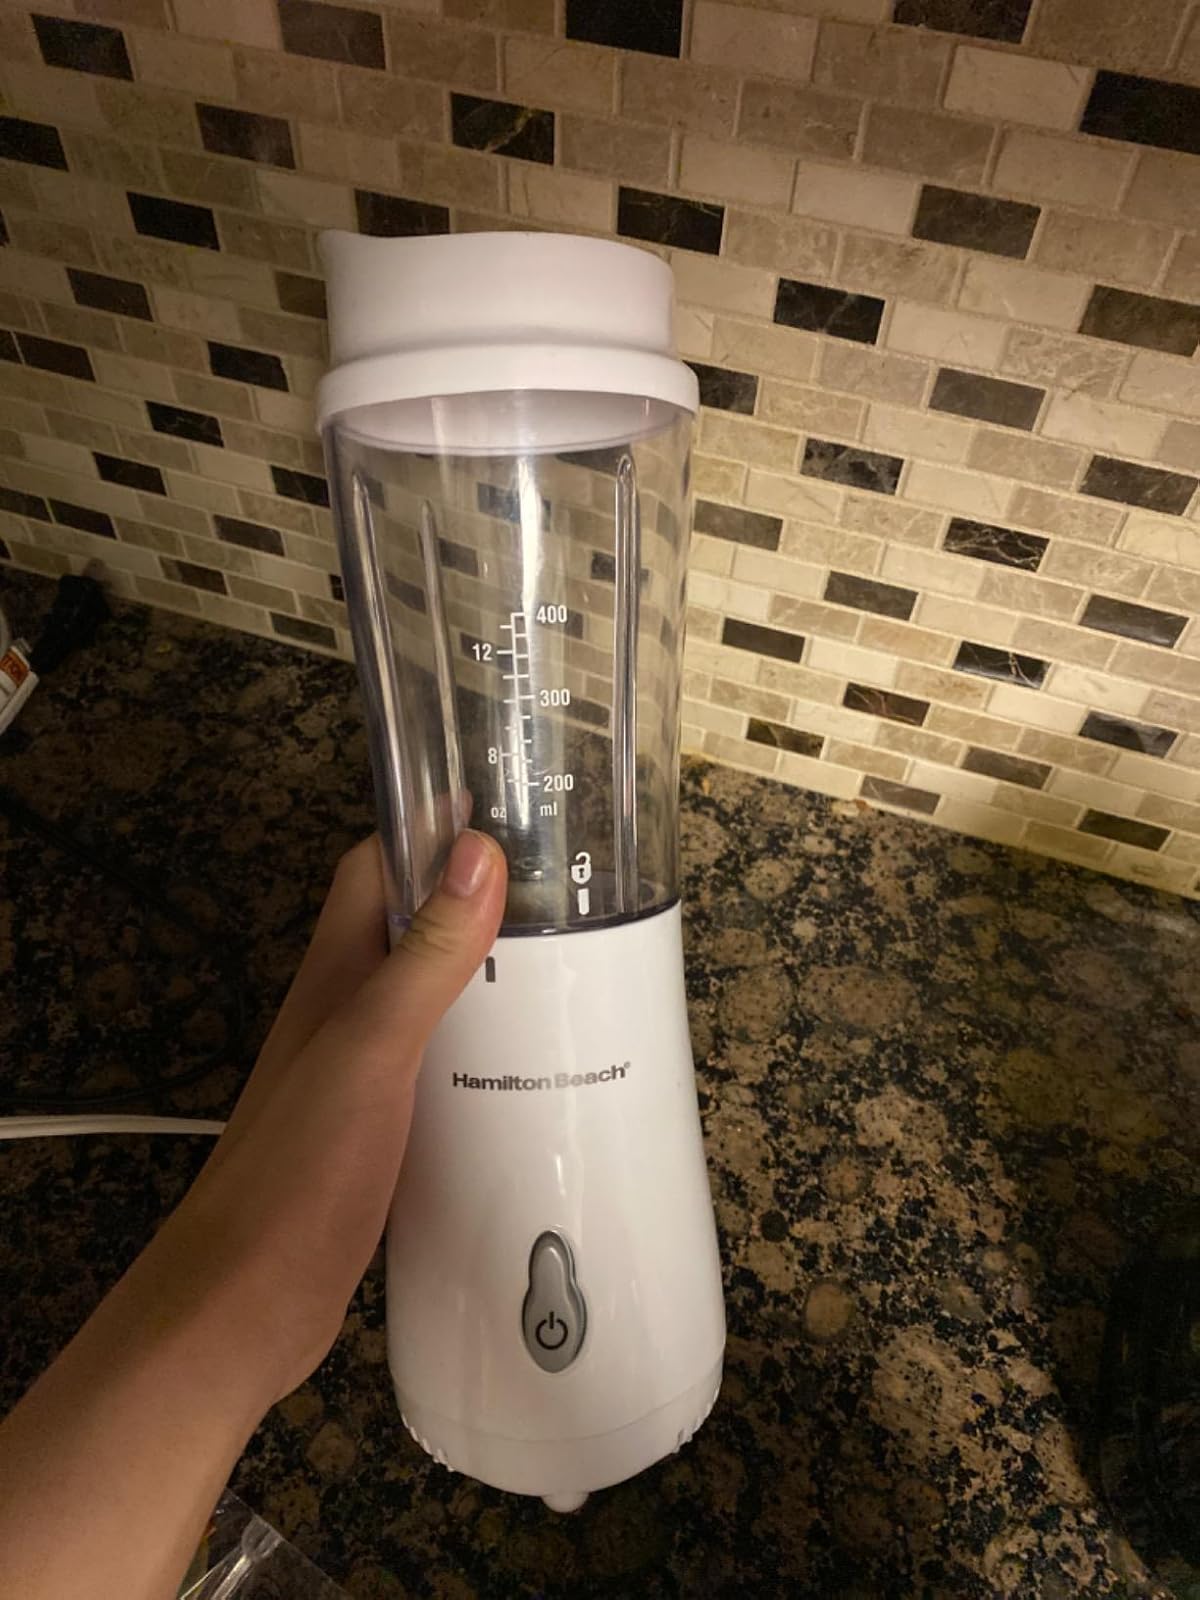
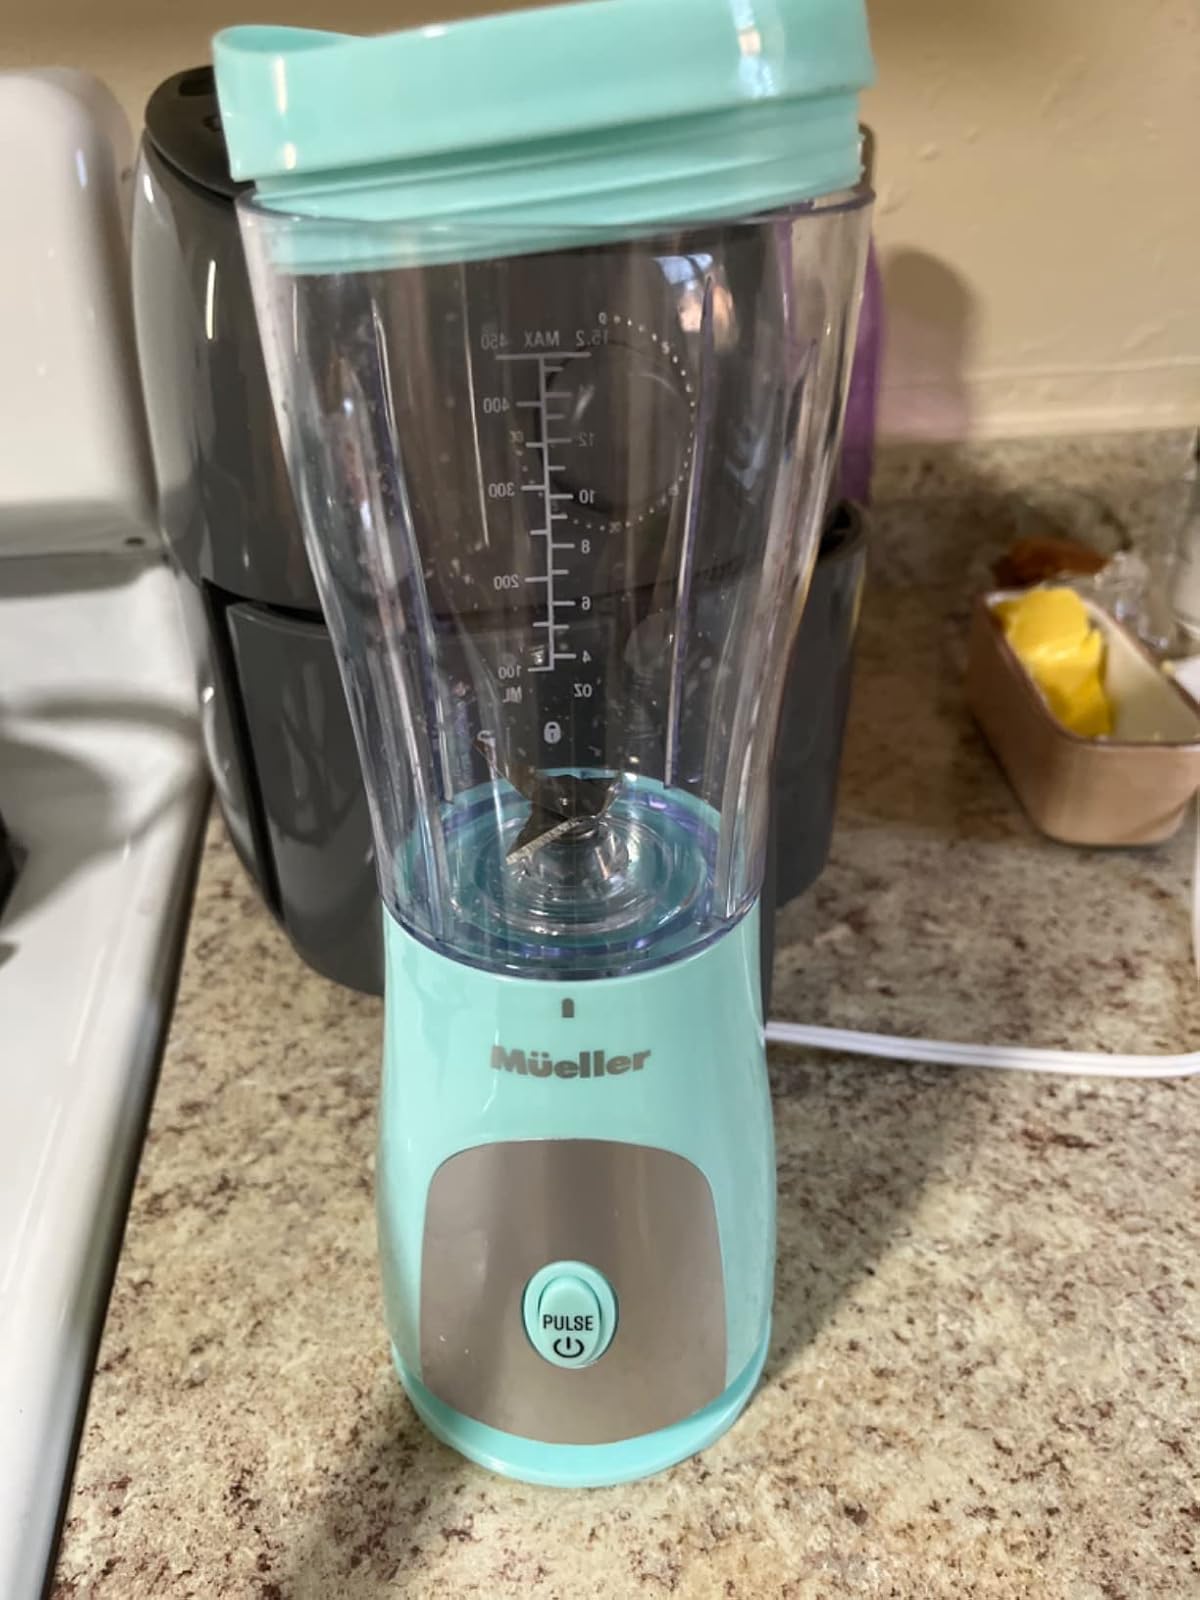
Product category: items_blender
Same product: no